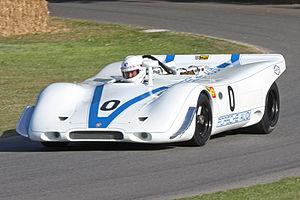
La Porsche 917 est une voiture de course du constructeur allemand Porsche. Elle s'est illustrée notamment aux 24 Heures du Mans 1970 et 1971.
La Porsche 917/Can-Am est une voiture de course construite par Porsche spécifiquement pour les compétitions Can-Am auquel elle a participé aux éditions 1969, 1971, 1972 et 1973.
Joseph Siffert, couramment appelé Jo Siffert dans le milieu automobile et Seppi par ses compatriotes, est un pilote automobile suisse.